White Castle (film)

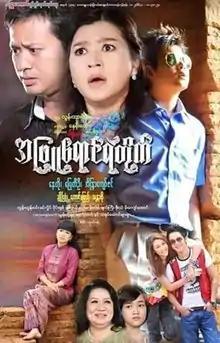
film poster

White Castle is a 2013 Burmese drama film, directed by Ko Zaw (Ar Yone Oo) starring Nay Toe, Pyay Ti Oo and Eaindra Kyaw Zin. The film, produced by Shwe Taung Production premiered Myanmar on November 8, 2013.